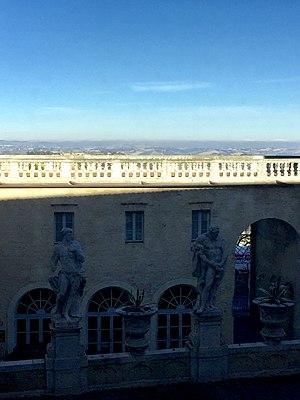
Les environs de Macerata depuis Palazzo Buonaccorsi
Le Palais Buonaccorsi est un édifice historique de Macerata située au nᵒ 24 Via Don Minzoni. Le bâtiment abrite à présent les Musées municipaux du palais Buonaccorsi et abrite le Musée des carrosses, les collections d'art ancien et moderne et la bibliothèque Amedeo Ricci.